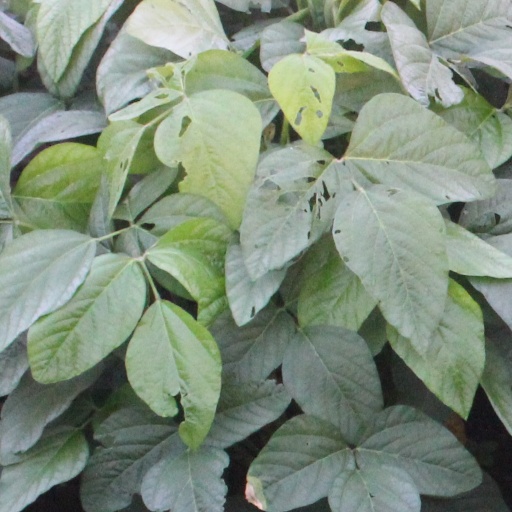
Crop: soybean